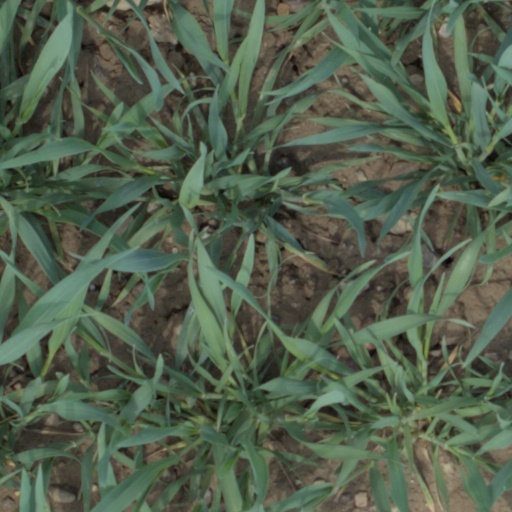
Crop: wheat